Fernando Gómez Martínez

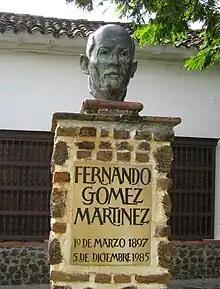
Fernando Gómez Martínez

Fernando Gómez Martínez (1 March 1897 – 5 December 1985) was a moderate Colombian Conservative Party member, newspaper editor, former Governor of Antioquia Department, and Foreign Minister.